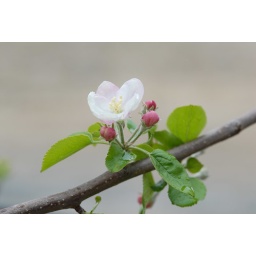
The apple flower bloomed in my house this year.